Odoardo Borrani

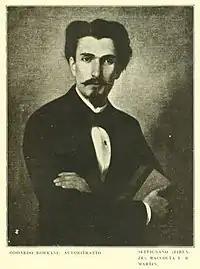
Self-portrait (date unknown)

Odoardo Borrani (22 August 1833 – 14 September 1905) was an Italian painter associated with the Macchiaioli group.